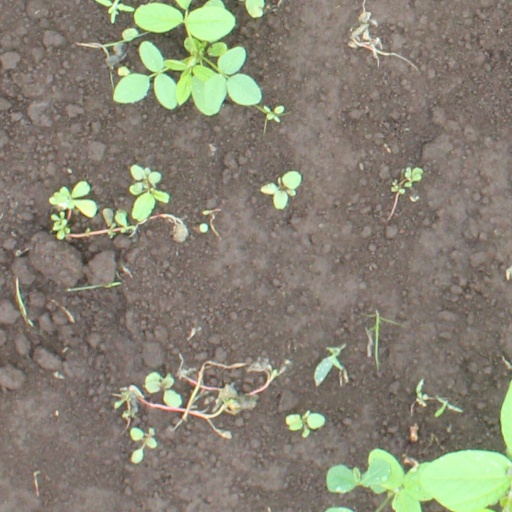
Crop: soybean